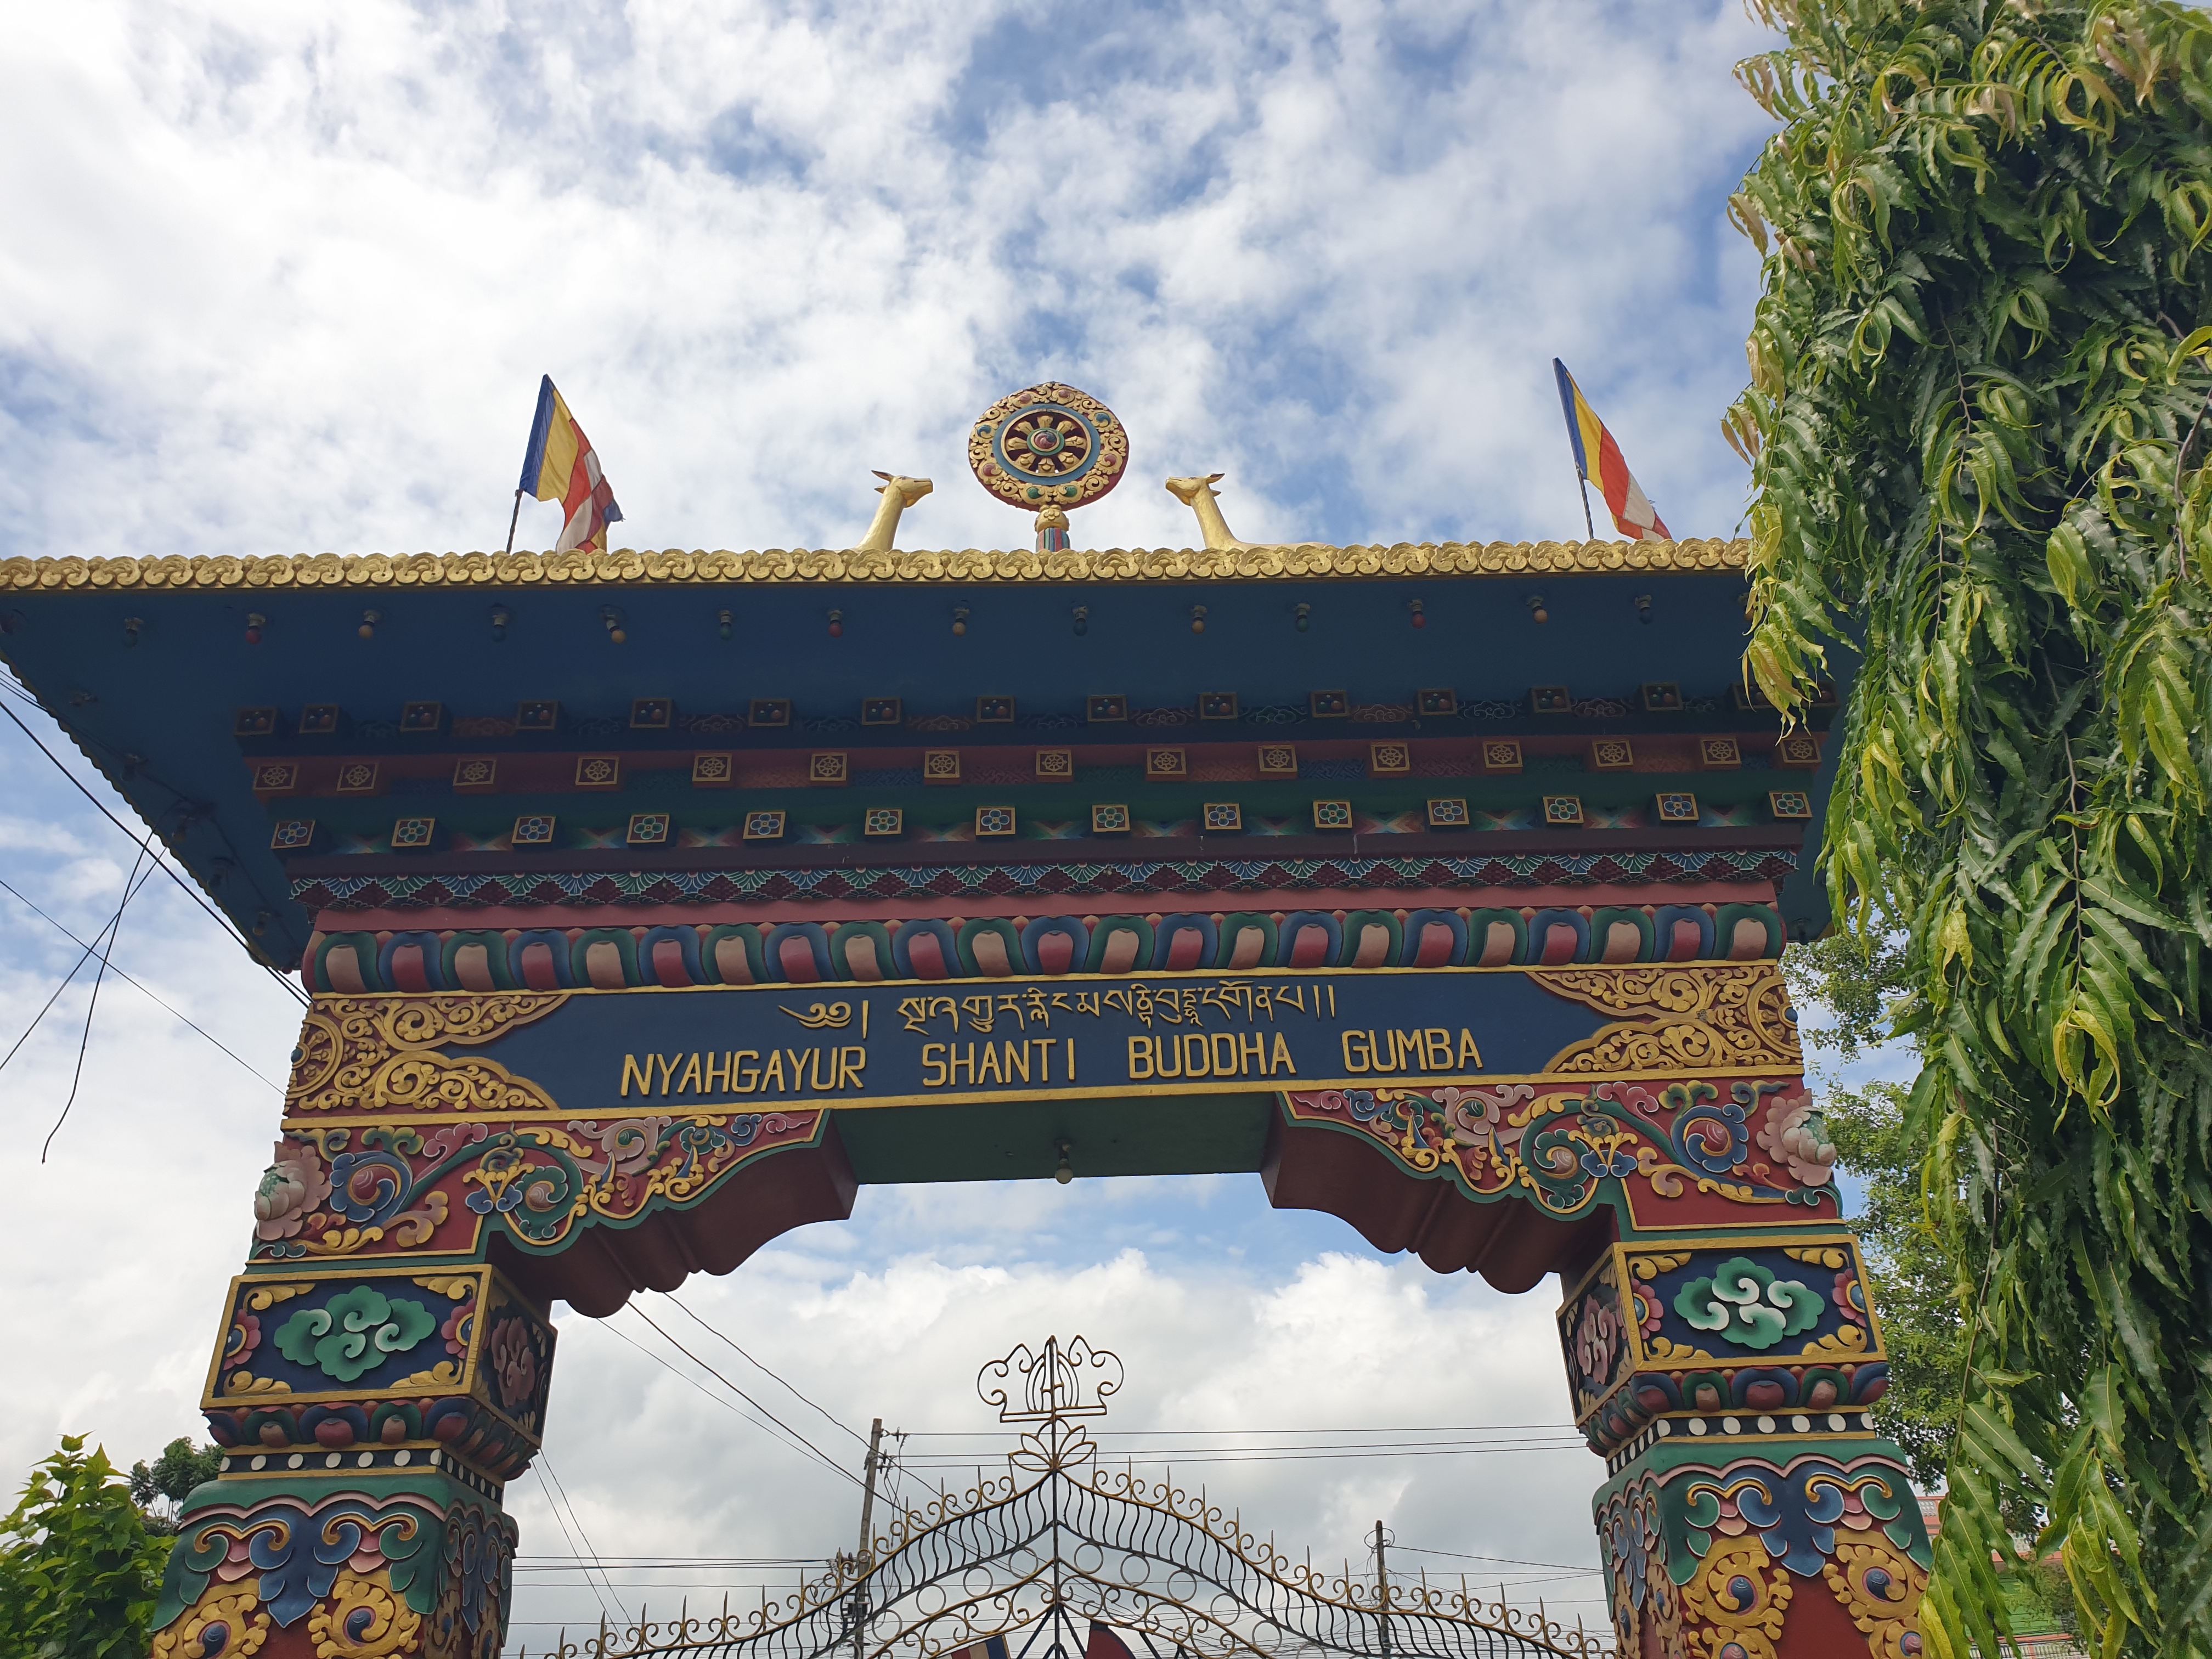
Heritage site: Nyahgayur_Shanti_Buddha_Gumba